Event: Nepal Earthquake
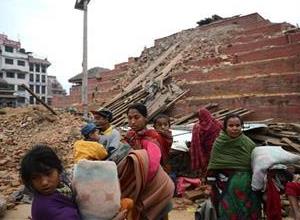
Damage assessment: damage